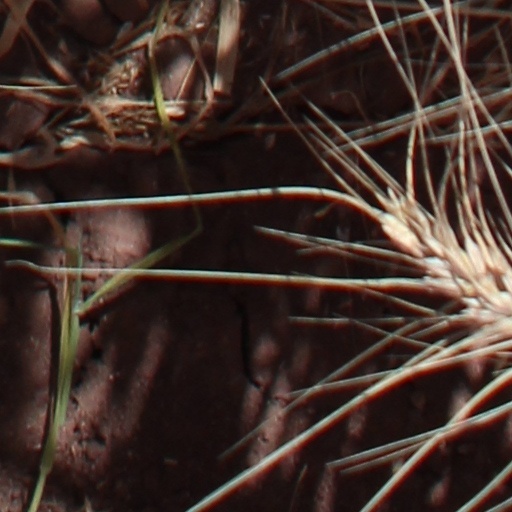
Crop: wheat